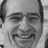
Emotion: happy